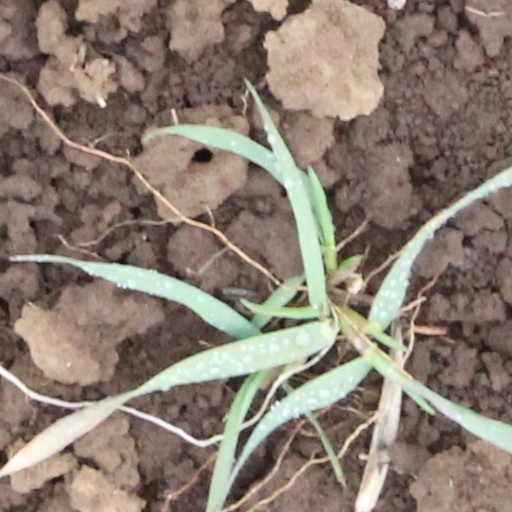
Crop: wheat